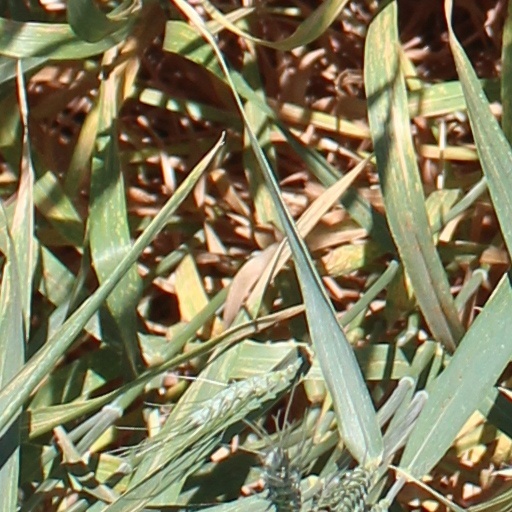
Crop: wheat